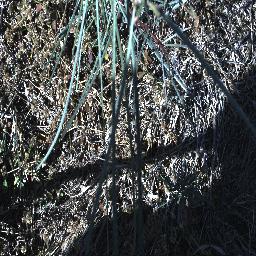
Label: parkinsonia